Comté cheese

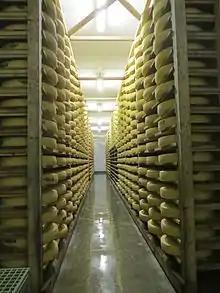
Wheels of comté cheese in storage, Burgundy, France

In 2005, the French Government registered 175 producers and 188 affineurs (agers) in France. The growing number of cows raised to produce milk for this cheese has led to pollution entering waterways in the Ain, Doubs, and Jura departments, leading to debates on how to balance economics and culture with the environment.